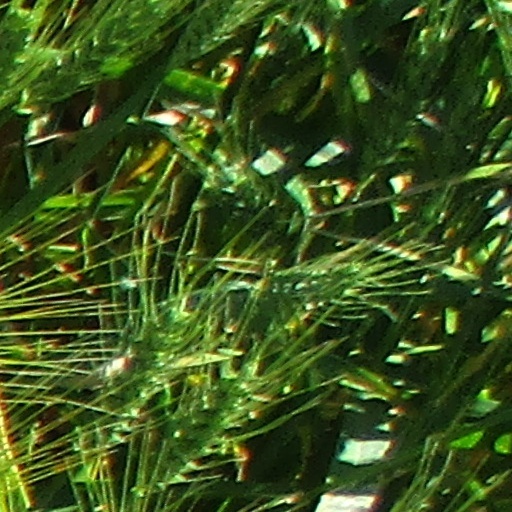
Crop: wheat